Marx Returns

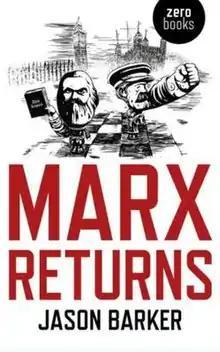

Marx Returns is the debut novel by the British writer and filmmaker Jason Barker. It tells the story of the German philosopher Karl Marx and his struggle to complete his magnum opus "Capital".